Kylie Tennant

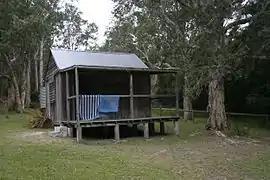
After World War II, Tennant worked in this hut, in Crowdy Bay National Park

"Kylie's Hut", the author's retreat in Crowdy Bay, was destroyed during the 2019–20 Australian bushfire season.